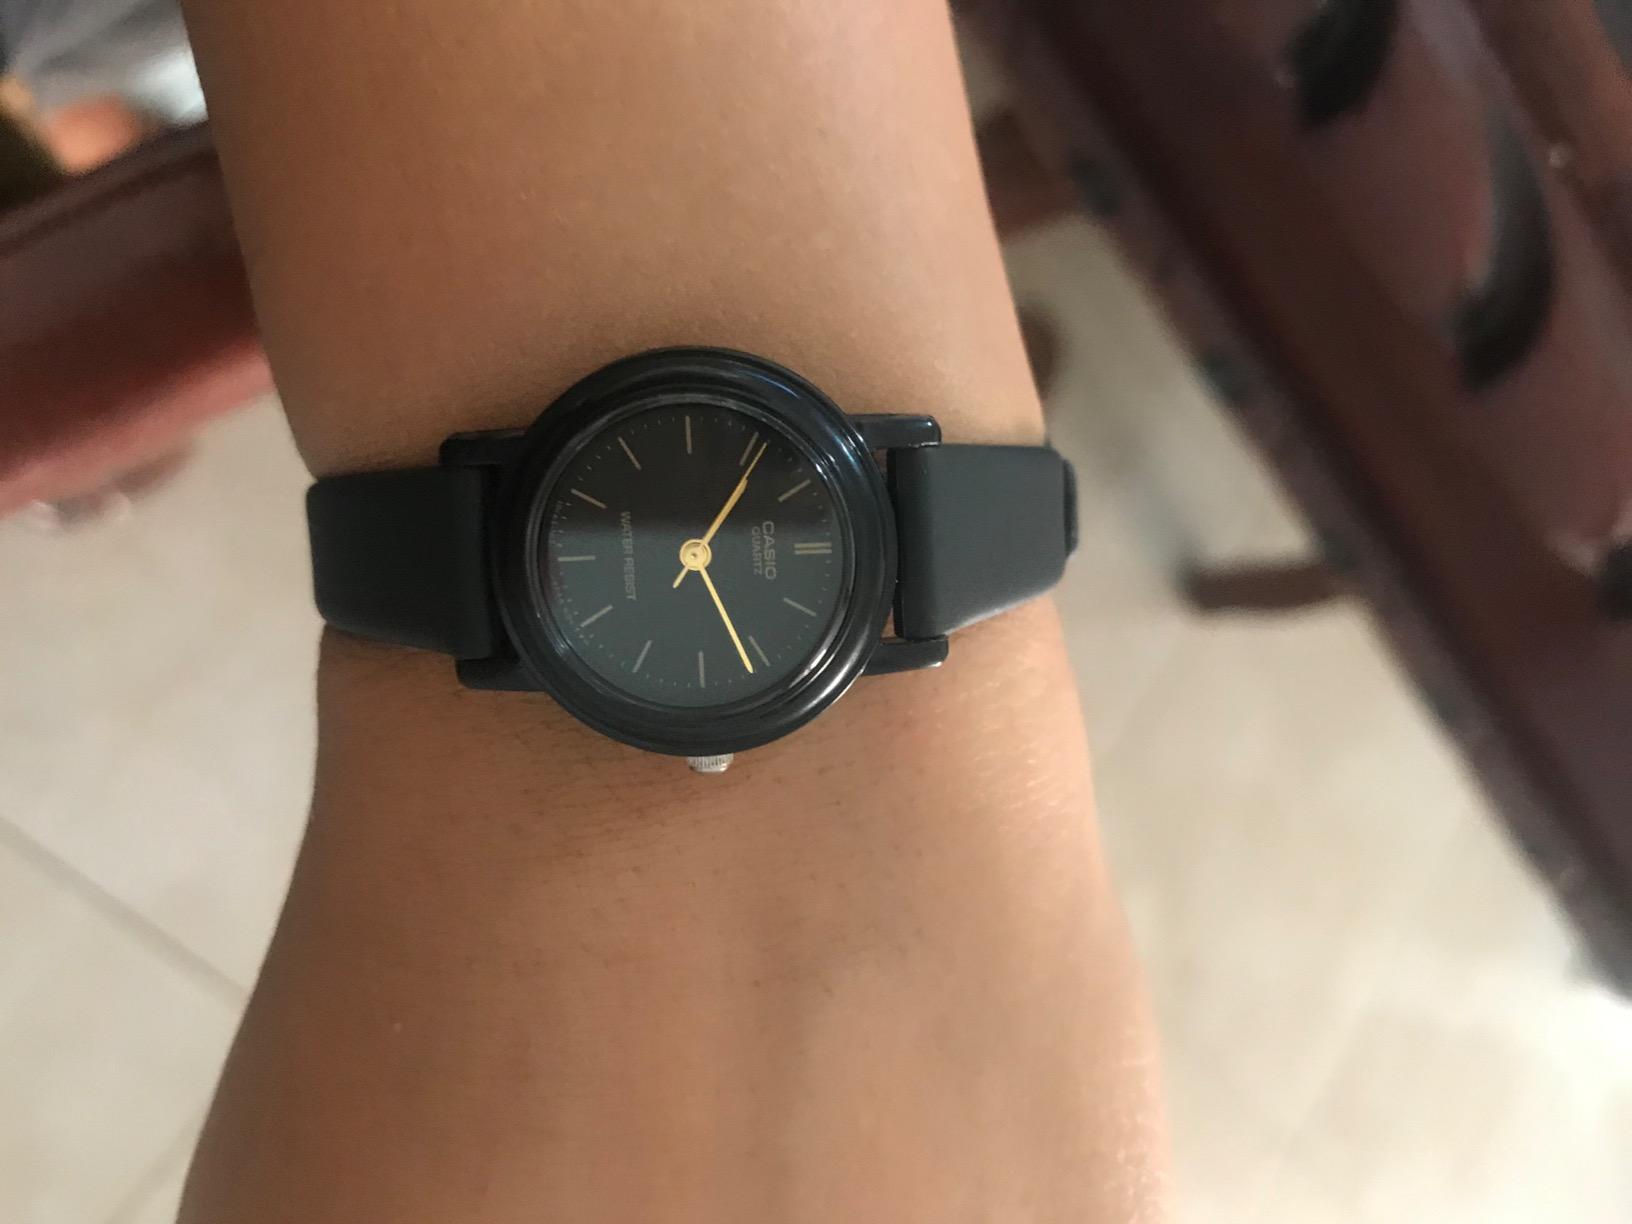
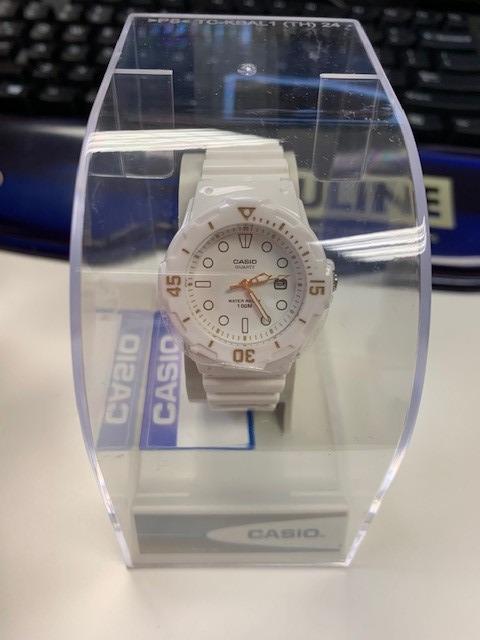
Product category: accessories_watch
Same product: no